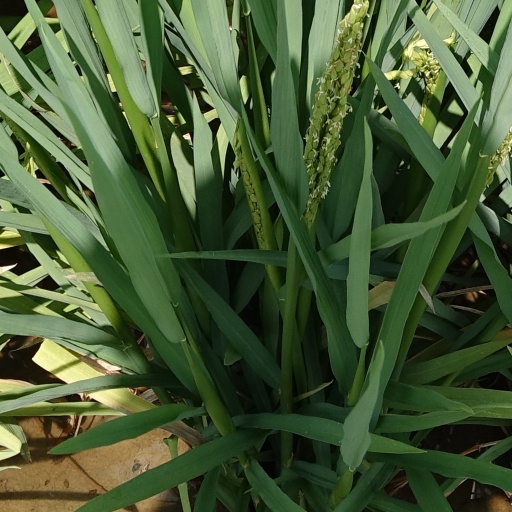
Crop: rice